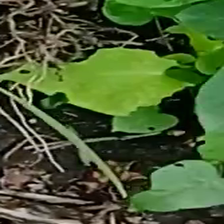
Weed species: Obscure_morning _glory(Ipomoea obscura)